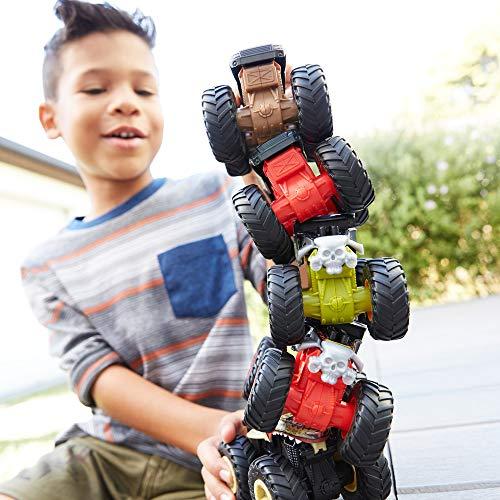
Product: Hot Wheels Monster Trucks 1: 43 Bash-Ups Vehicle [Styles May Vary]
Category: Toys & Games | Play Vehicles
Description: Outrageous assortment of 10 1: 43 scale Hot Wheels Monster trucks with giant wheels and break-apart features.
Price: $8.99
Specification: ProductDimensions:4x6x5inches|ItemWeight:8.5ounces|ShippingWeight:8.5ounces(Viewshippingratesandpolicies)|ASIN:B07GVTK9MD|Itemmodelnumber:GCF94|Manufacturerrecommendedage:36months-6years